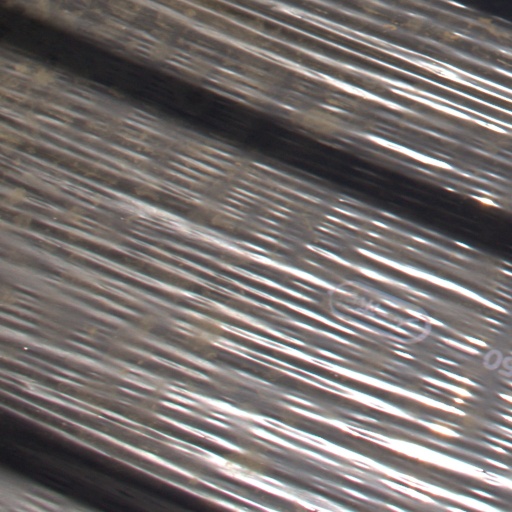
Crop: Jerusalem artichoke